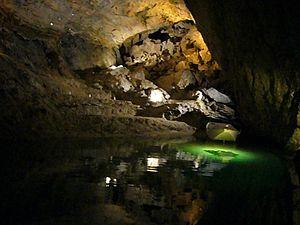
Lac souterrain de Saint-Léonard
Le lac souterrain de Saint-Léonard, situé en Suisse, est le plus grand lac souterrain d'Europe avec 260 m de long sur 29 m de large. Son eau est constamment à 11 °C. Les visites sont organisées tous les jours du 19 mars au 1ᵉʳ novembre.